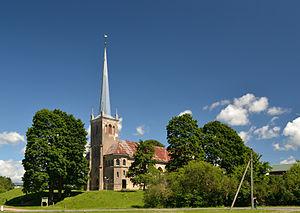
Rõngu est un petit bourg de la commune de Rõngu du comté de Tartu en Estonie.